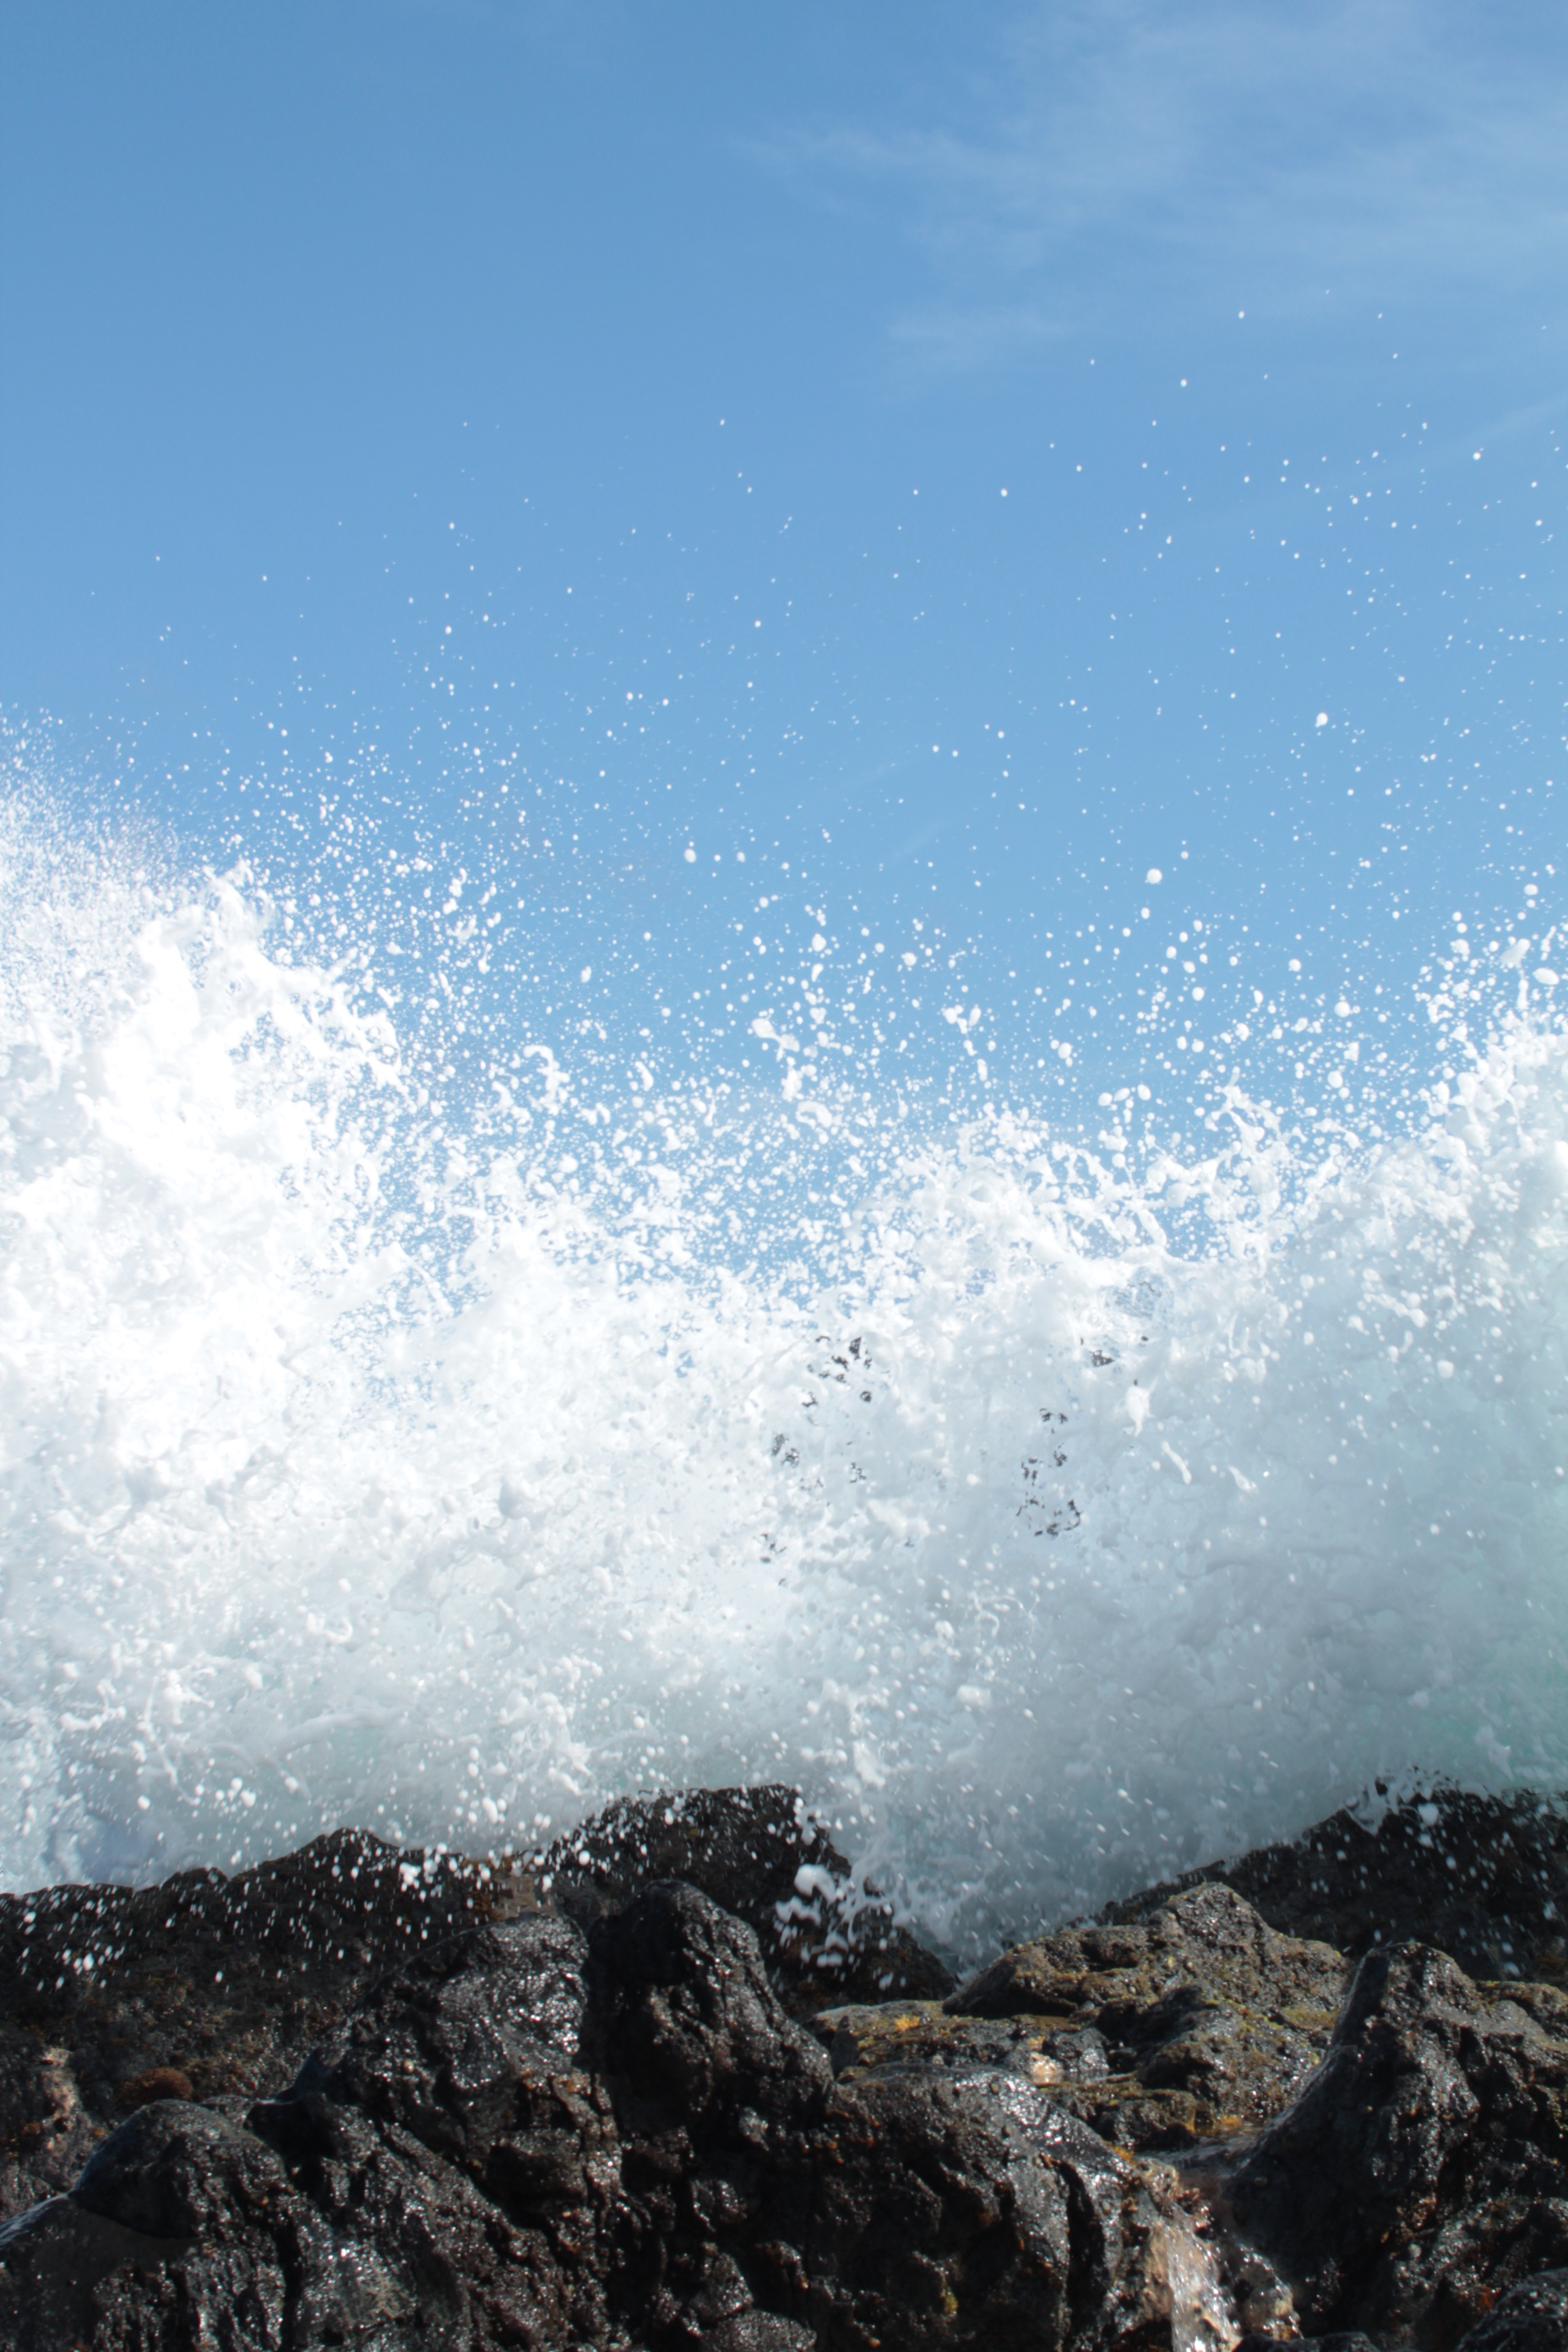
waves, lava, ocean, sea, splash, shore, water, sky, wave, wind wave, cloud, phenomenon, horizon, sunlight, coastal and oceanic landforms, calm, coast, rock